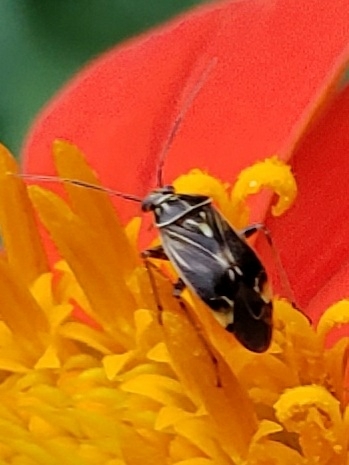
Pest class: lygus_bug